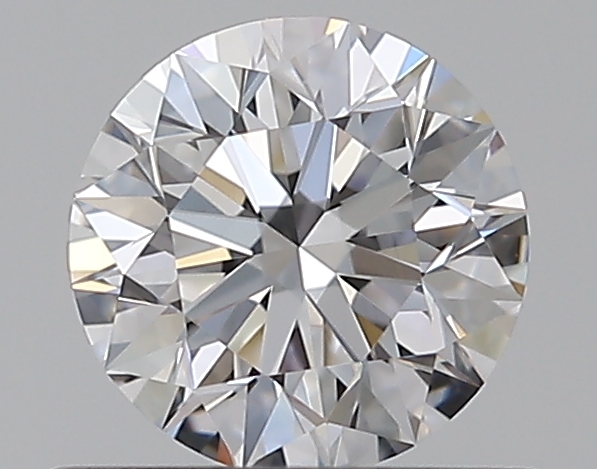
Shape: round
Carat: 0.52
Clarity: VVS1
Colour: E
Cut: EX
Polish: EX
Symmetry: EX
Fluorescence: N
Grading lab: GIA
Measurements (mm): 5.12 x 5.14 x 3.22